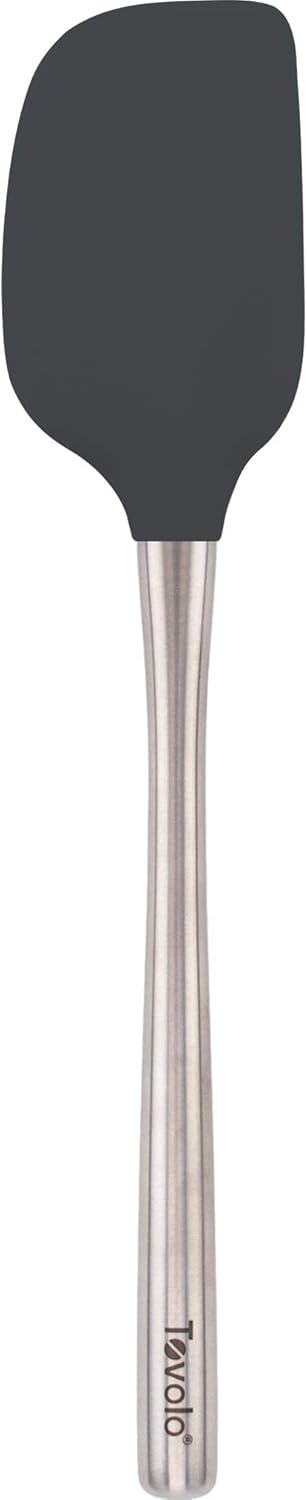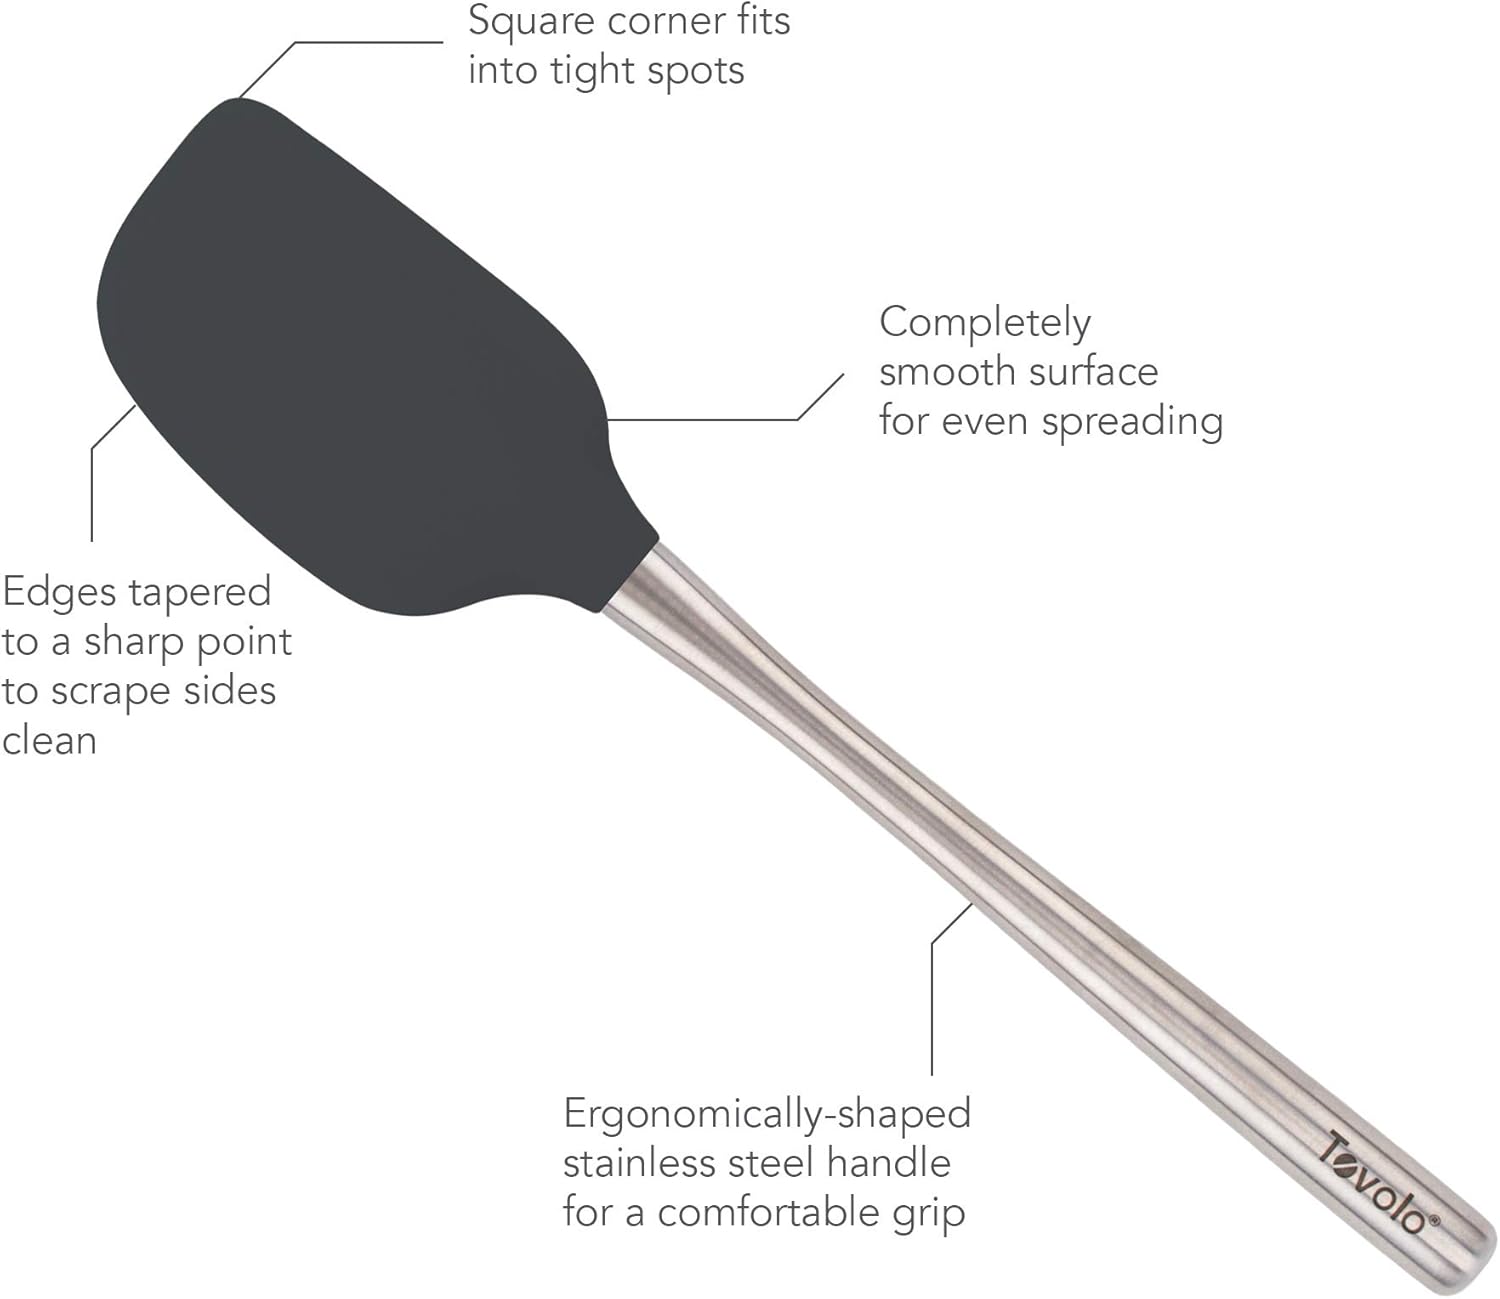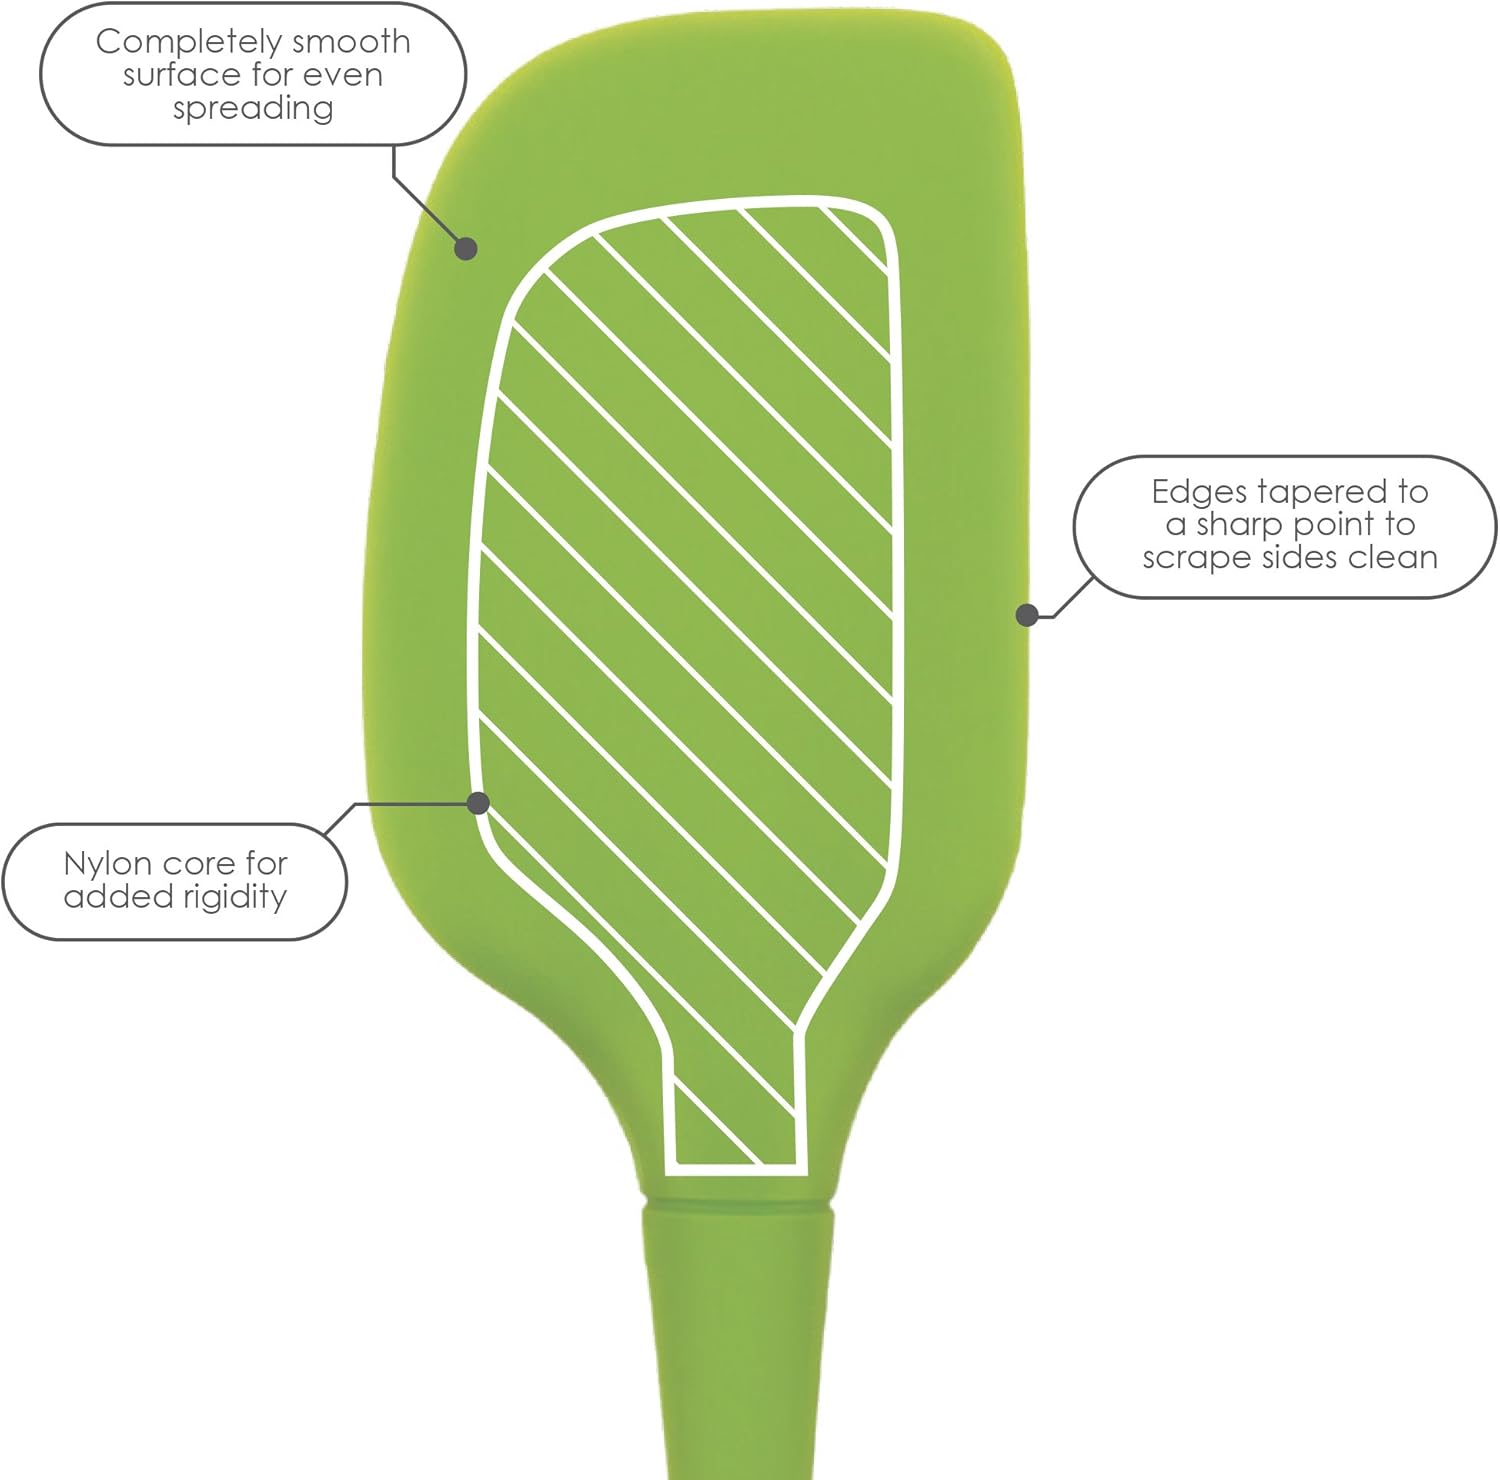
Tovolo Flex-Core Silicone Spatula with Stainless Steel Handle (Charcoal) - Kitchen Utensil & Gadget Essential for Baking, Cooking, Grilling, Apartment, & New Home / BPA-Free & Dishwasher-Safe
Category: Amazon Home
Introduce an outstanding spatula to your kitchen. Tovolo’s Flex-Core Stainless Steel Handled Spatula offers superior scraping power and welcome rigidity thanks to its unique Flex-Core technology. The silicone head is reinforced with a sturdy nylon core for rigidity and strength. This combination offers a solid core that can tackle thick batters and hearty doughs while the flexible edges provide just enough give to scrape the edges of the bowl clean. The completely smooth silicone surface allows for even spreading, and edges are tapered to a sharp point to scrape sides clean. The square corners allow this spatula to fit into tight spots and the angled head is perfect for easy scooping. BPA-free silicone is scratch-resistant, stain-resistant, and food-safe for the best possible kitchen tool. The soft-touch silicone will not scratch pans, making it a gentle and safe choice for nonstick and cast iron cookware. Silicone is heat resistant up to 600 degrees Fahrenheit. Stainless steel adds style and function to your kitchen utensils. The metal handle is durable and visually striking. The ergonomically shaped handle allows for a comfortable grip, making this kitchen tool perfect for mixing, folding, serving, spreading, scraping, and flipping. The sleek, stylish stainless steel adds contemporary style to this kitchen essential. Made of stainless steel and BPA-free silicone.
Features: TOUGH FLEX-CORE: Silicone head is reinforced with a sturdy nylon core for rigidity and strength. This combination offers a solid core that can tackle thick batters and hearty doughs while the flexible edges provide just enough give to scrape the edges of the bowl clean. | PERFECT FOR ALL YOUR KITCHEN NEEDS: Completely smooth silicone surface allows for even spreading, and edges are tapered to a sharp point to scrape sides clean. The square corners allow this spatula to fit into tight spots and the angled head is perfect for easy scooping. | STAINLESS STEEL HANDLE: Stainless steel adds style and function to your kitchen utensils. The metal handle is durable and visually striking. The ergonomically shaped handle allows for a comfortable grip, making this kitchen tool perfect for mixing, folding, serving, spreading, scraping, and flipping. The sleek, stylish stainless steel adds contemporary style to this kitchen essential. | DURABLE SILICONE HEAD: BPA-free silicone is scratch-resistant, stain-resistant, and food-safe for the best possible kitchen tool. The soft-touch silicone will not scratch pans, making it a gentle and safe choice for nonstick and cast iron cookware. Silicone is heat resistant up to 600 degrees Fahrenheit. | DIMENSIONS & CARE: 12. 5" L X 2. 5" W X 0. 5" H; kitchen utensil is BPA-free, dishwasher-safe, and food-safe for the best possible cooking experience.